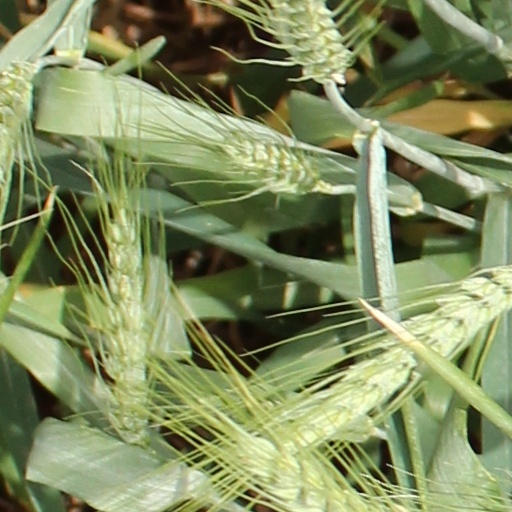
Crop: wheat